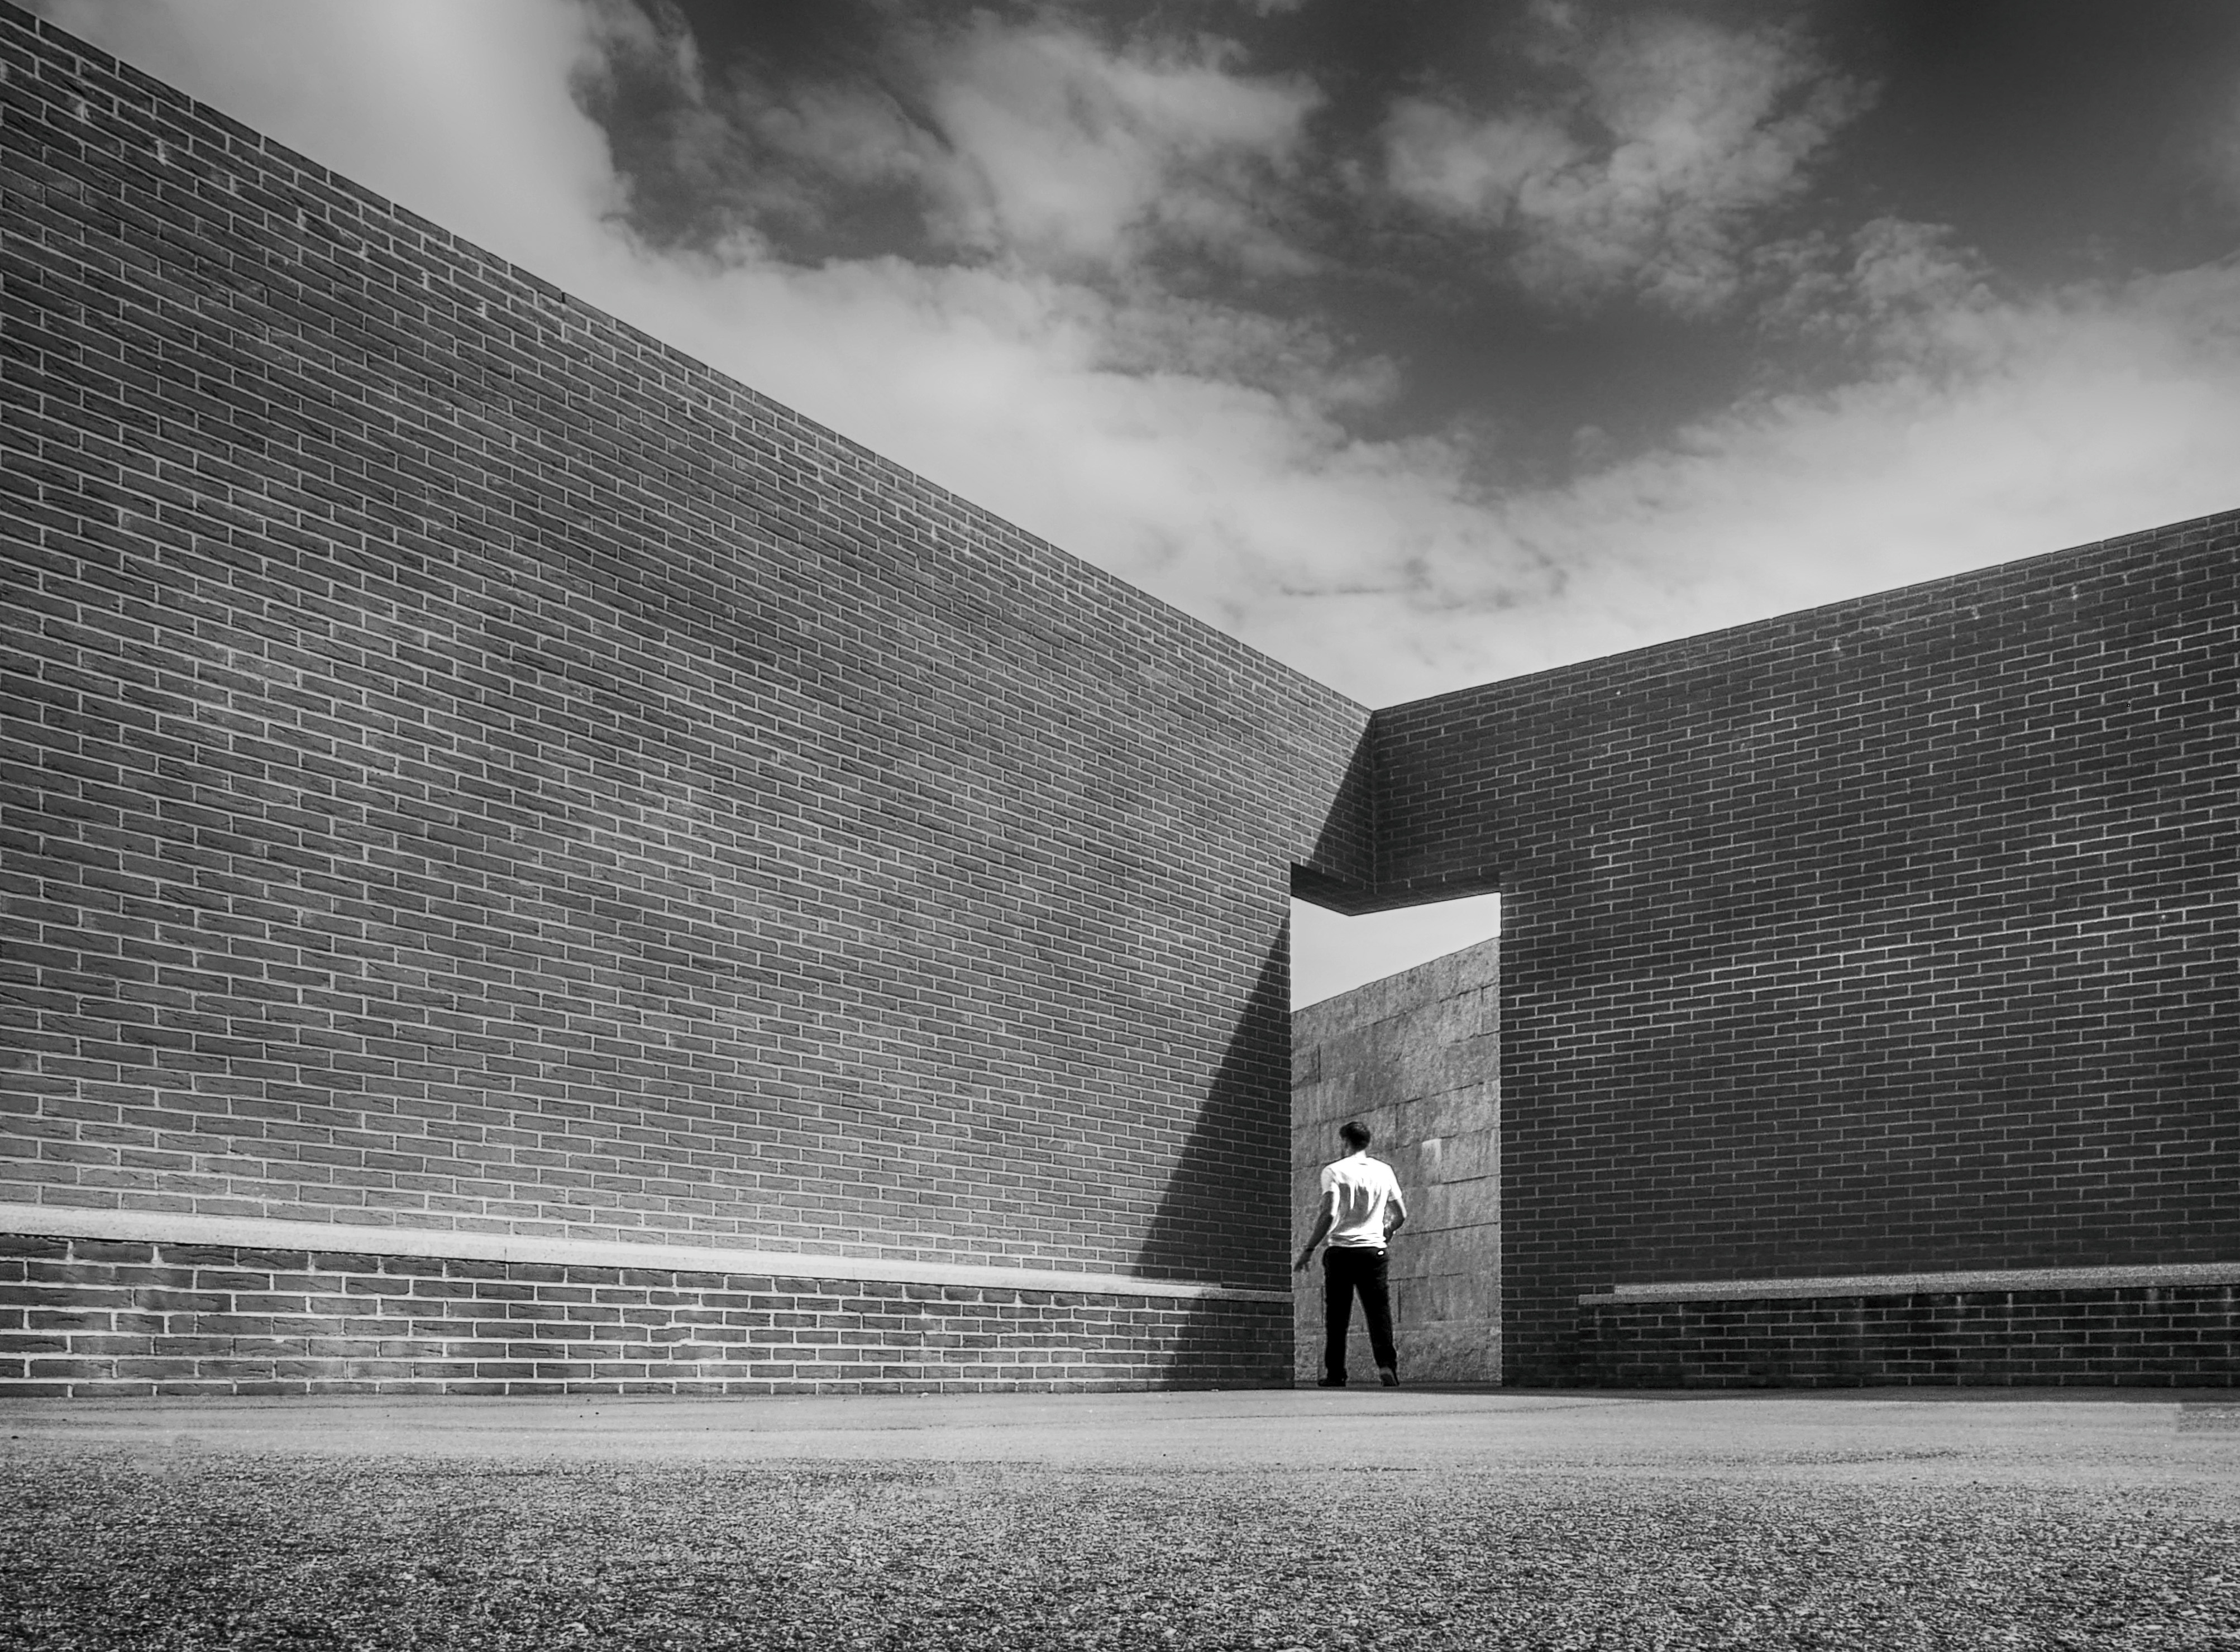
light, black and white, architecture, people, white, street, sunlight, line, geometry, darkness, professional, black, monochrome, streetphotography, candid, lines, symmetry, olympus, fineart, shape, strassenfotografie, urban area, monochrome photography